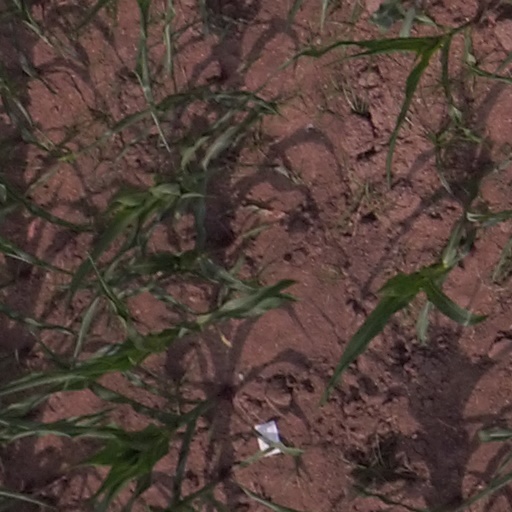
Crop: maize; corn